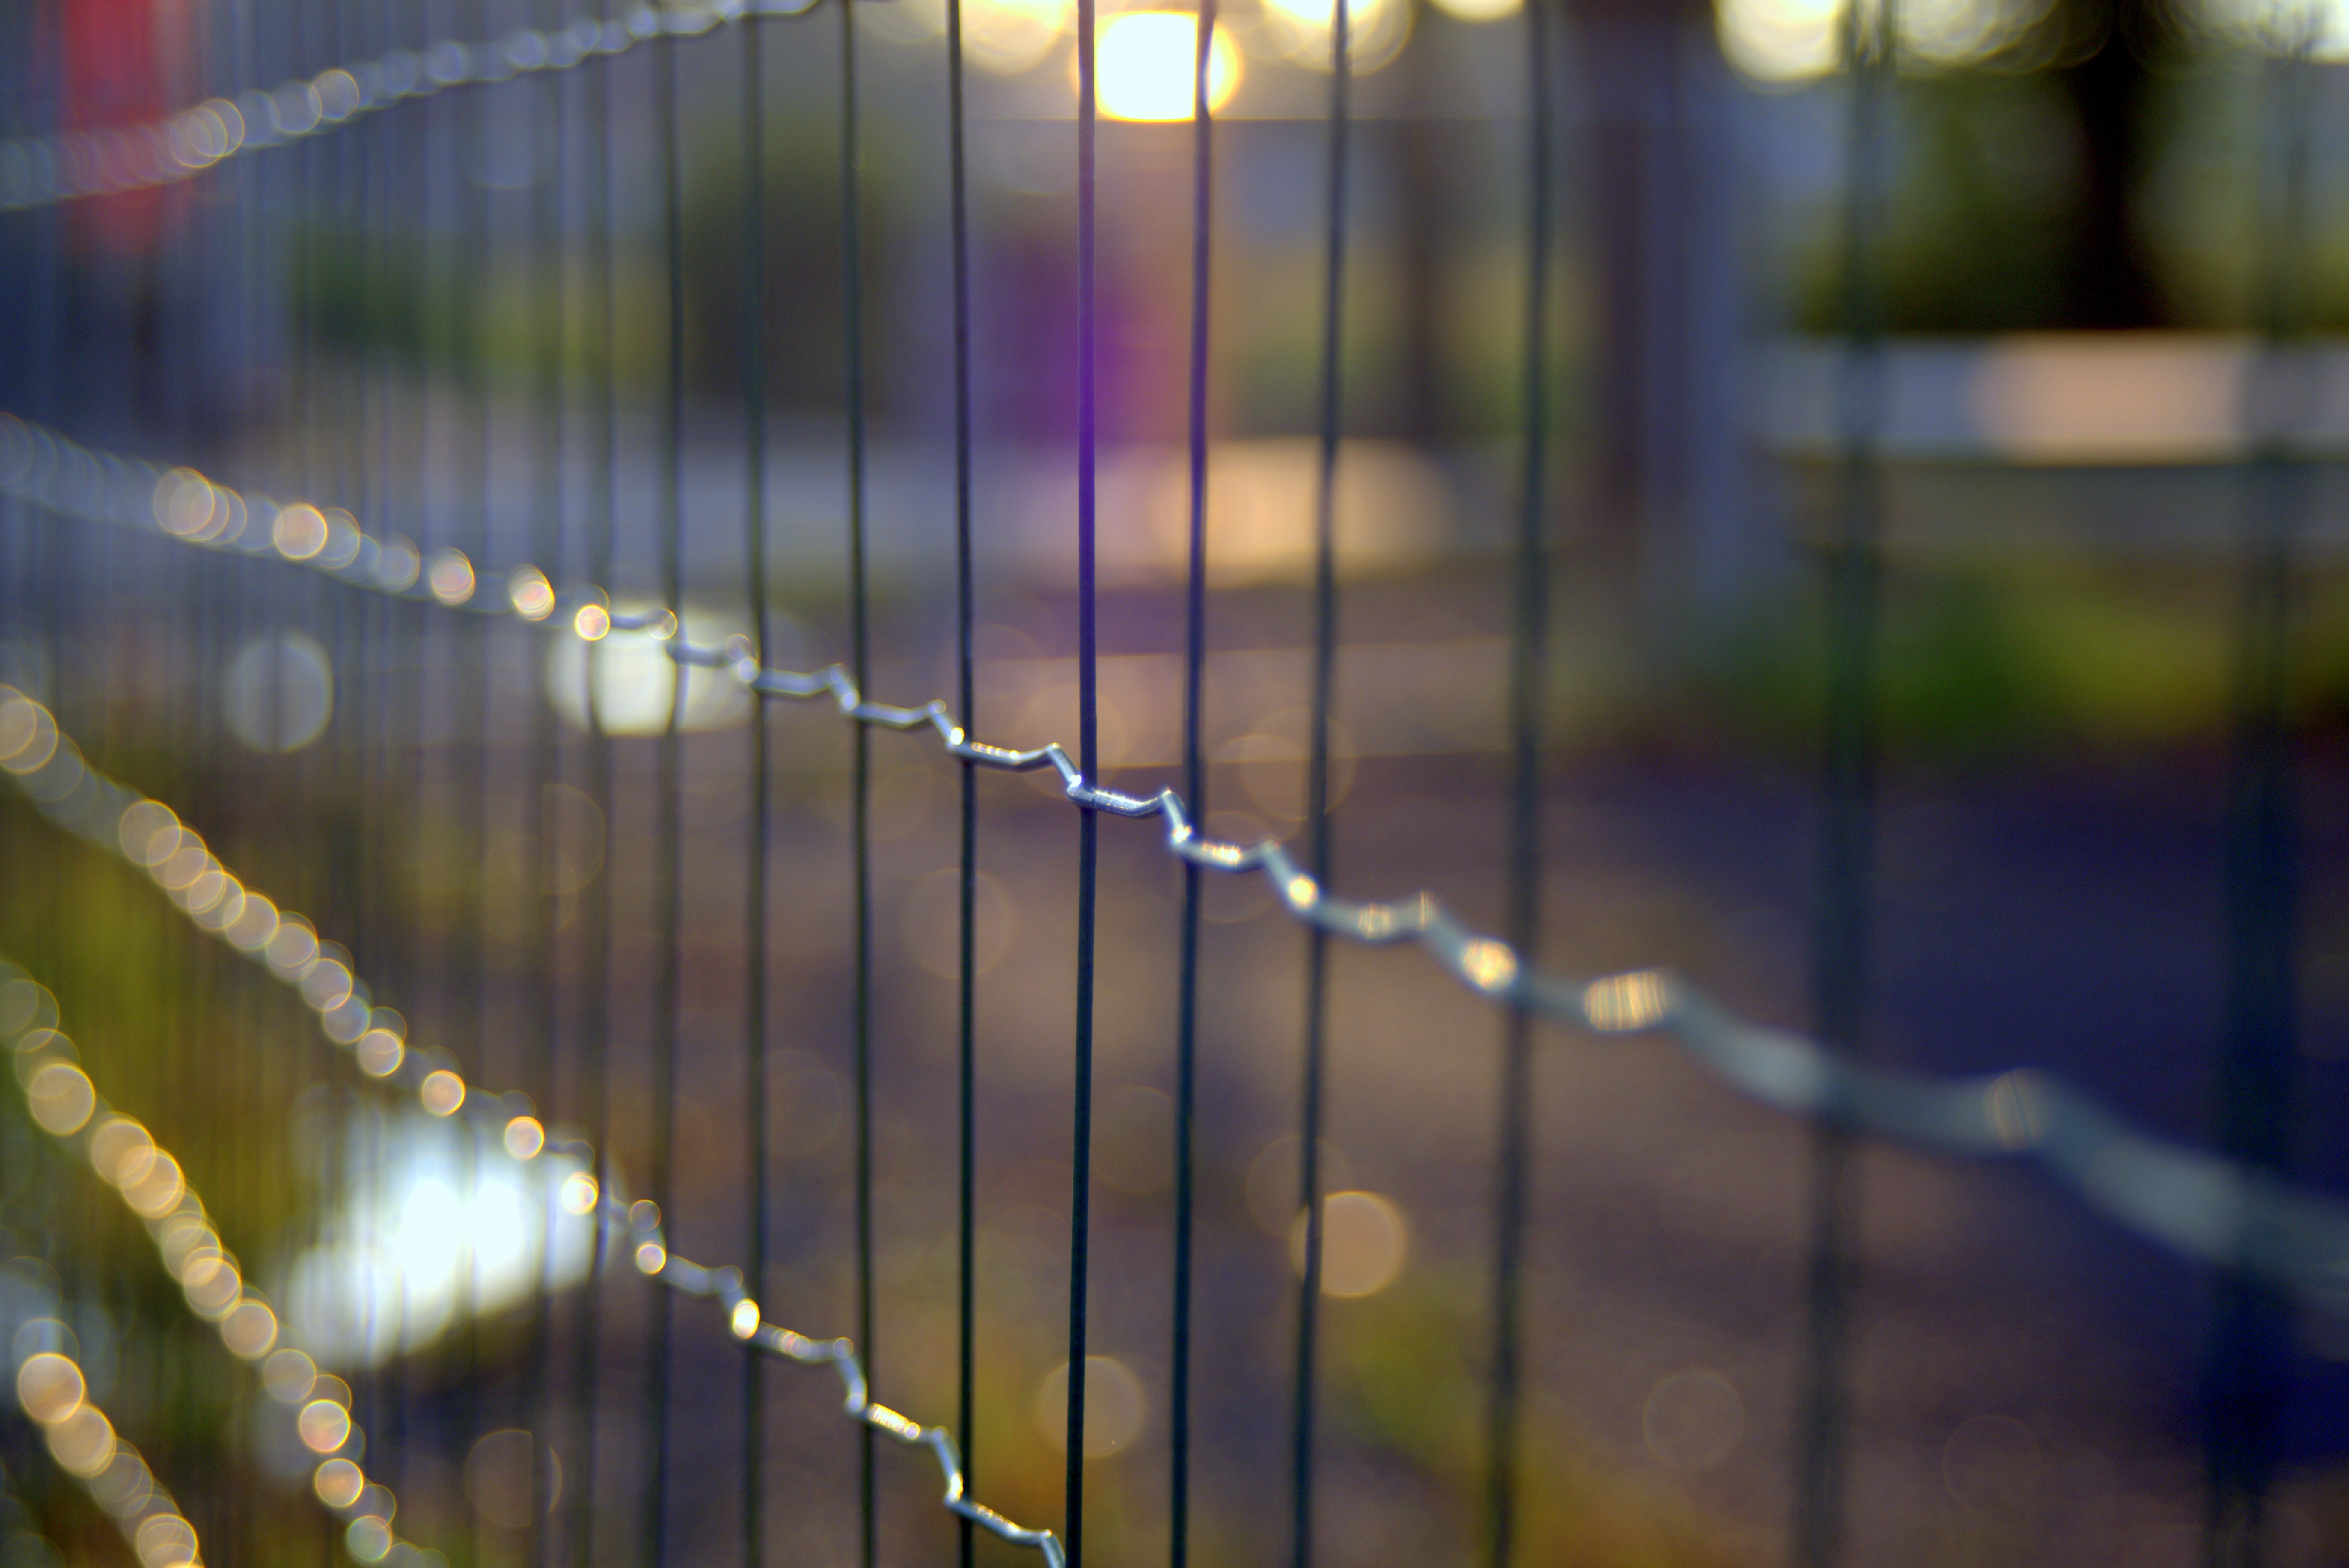
light, sunlight, glass, pen, wire, line, green, reflection, color, fencing, blue, yellow, lighting, interior design, prison, barrier, protection, shape, limit, an isolated, trellis, the fence, window covering